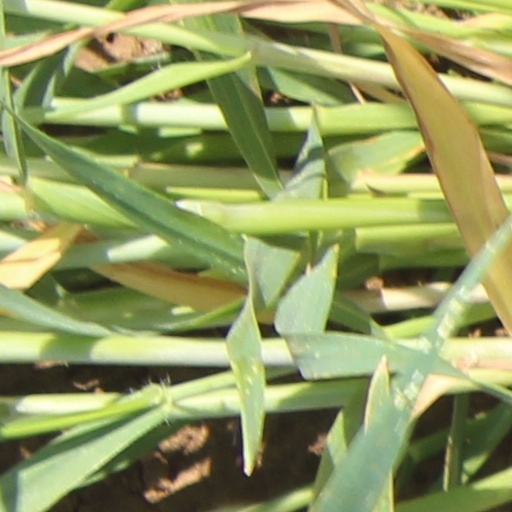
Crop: wheat